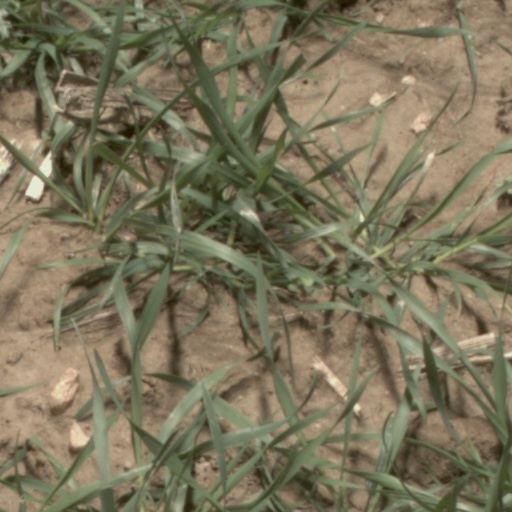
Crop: wheat